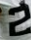
Number: 2